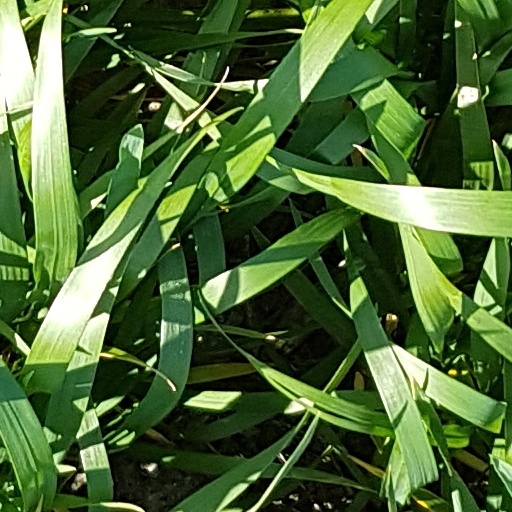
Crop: wheat